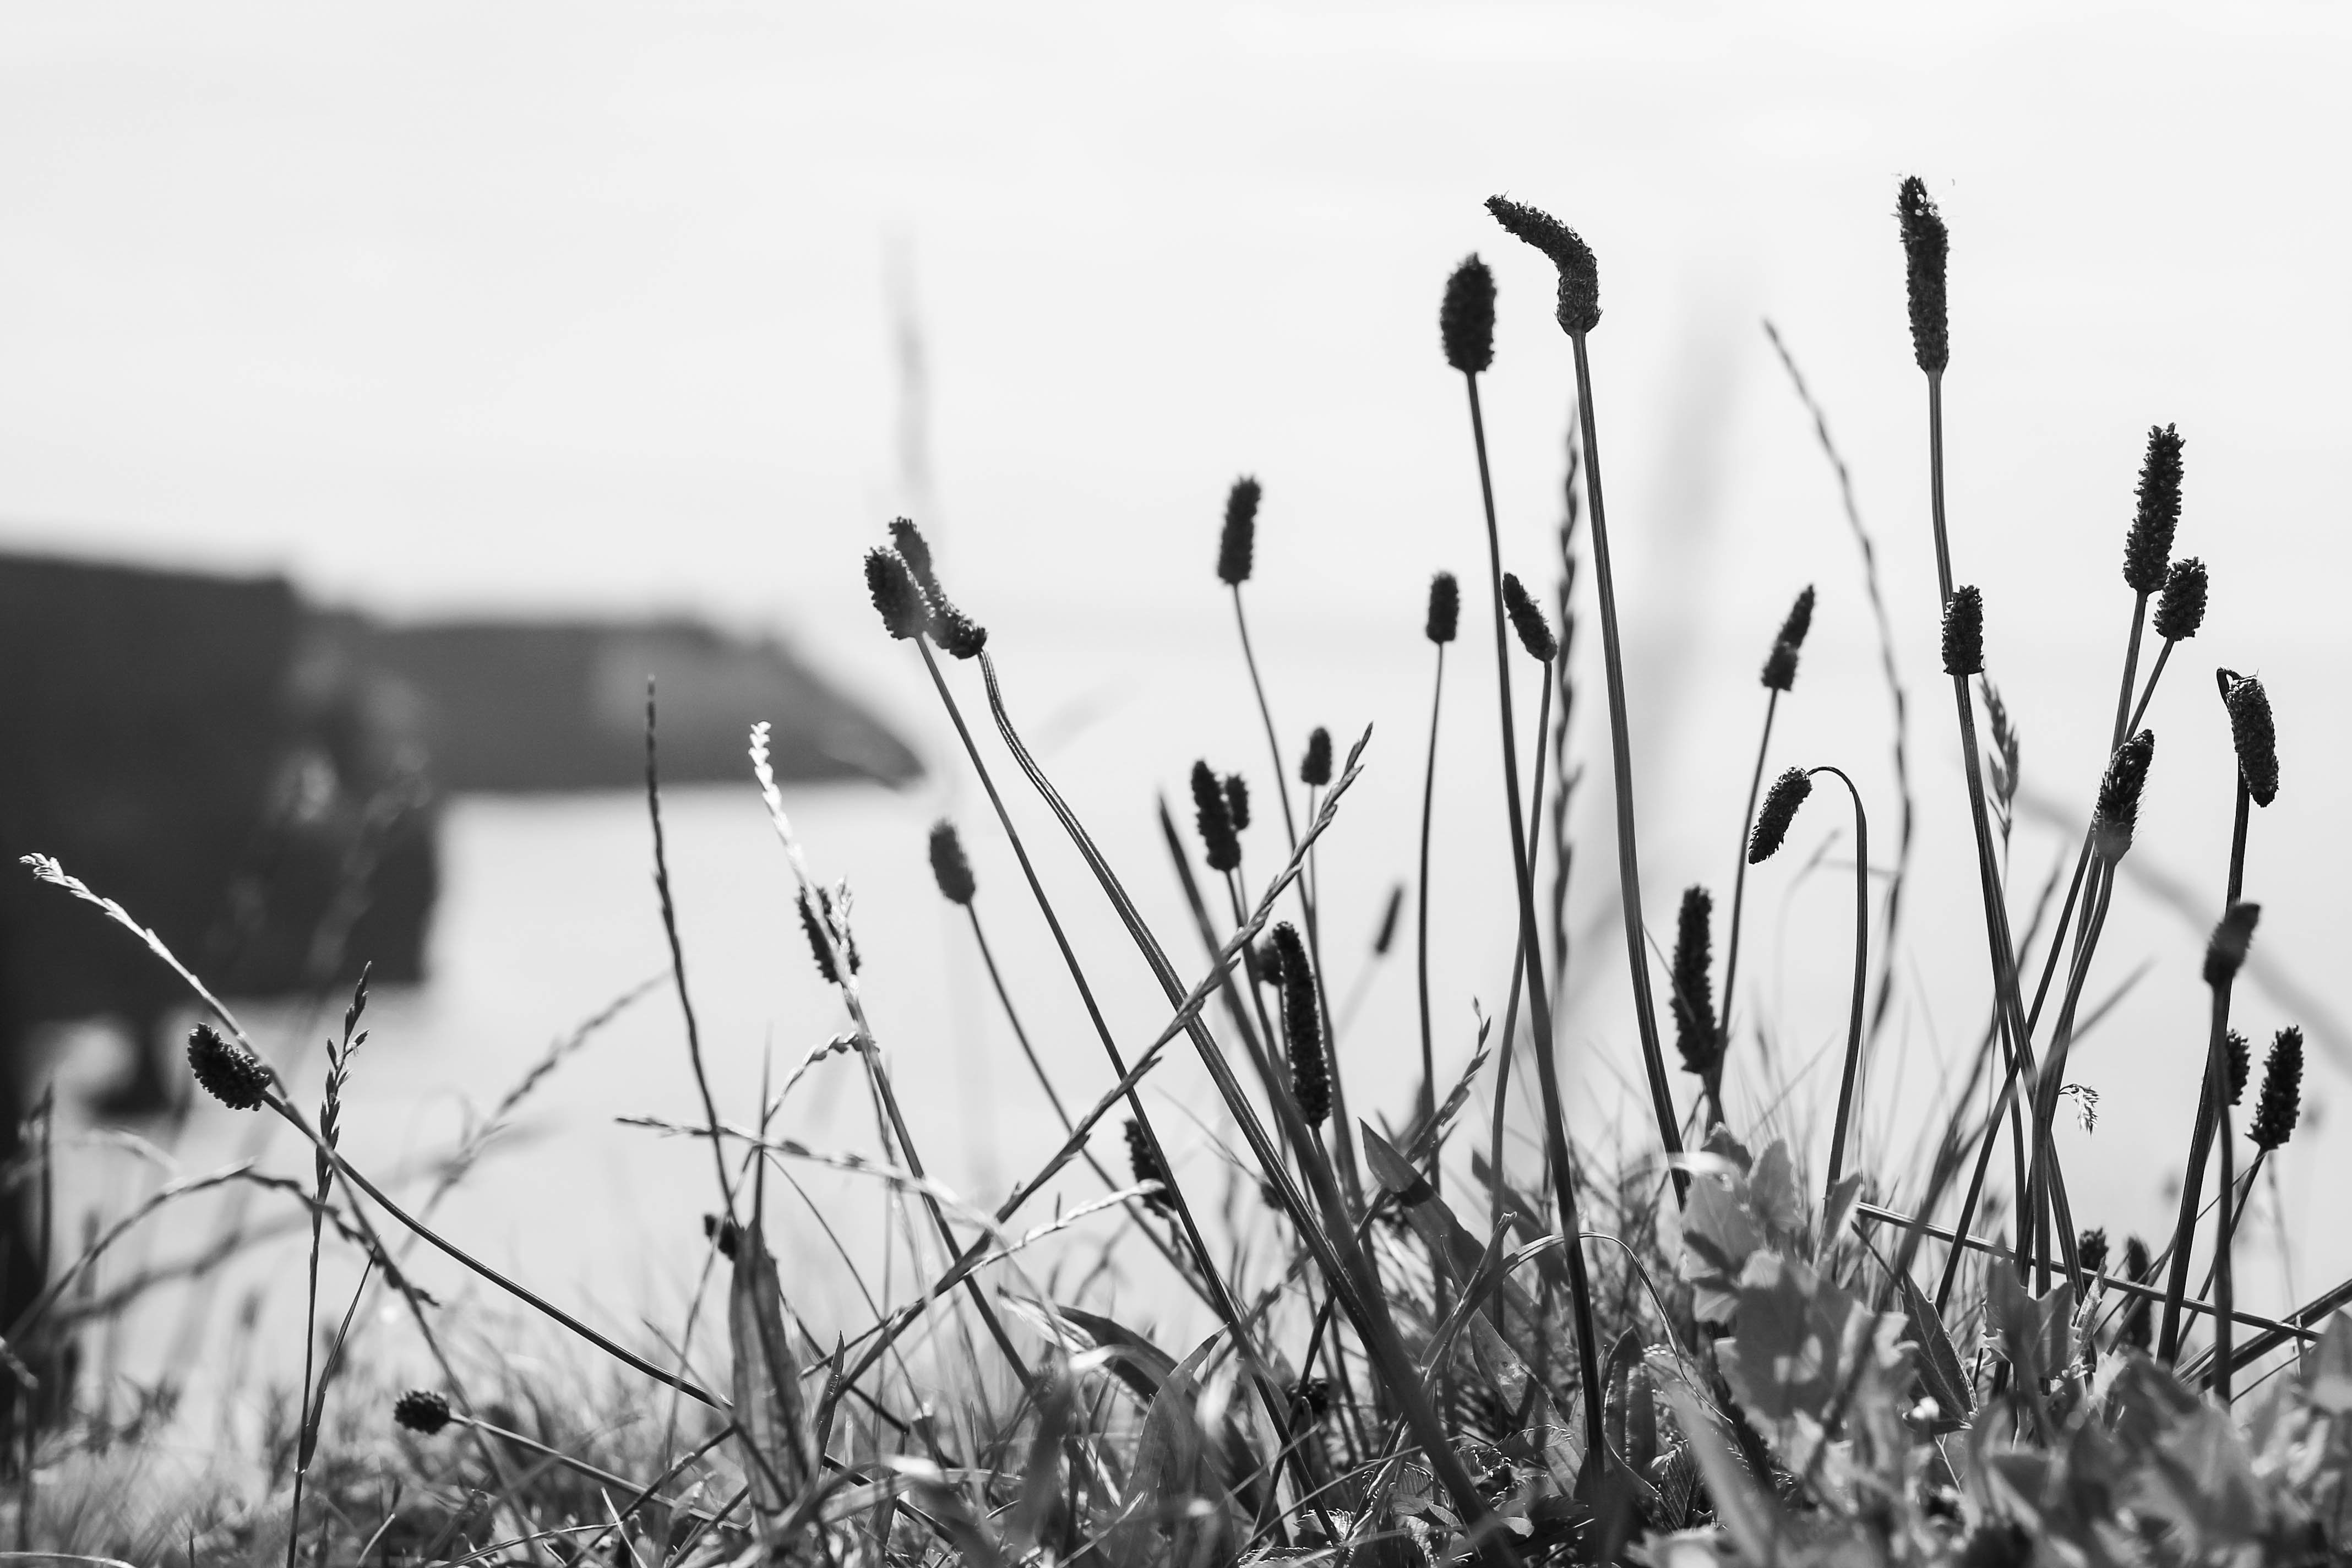
grass, branch, snow, winter, black and white, white, photography, leaf, flower, line, monochrome, season, twig, monochrome photography, grass family